Matzendorf

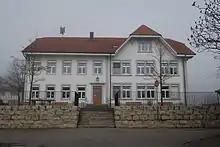
Matzendorf school house

In Matzendorf about 479 or (36.7%) of the population have completed non-mandatory upper secondary education, and 96 or (7.4%) have completed additional higher education (either university or a "Fachhochschule"). Of the 96 who completed tertiary schooling, 74.0% were Swiss men, 19.8% were Swiss women.